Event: Nepal Earthquake
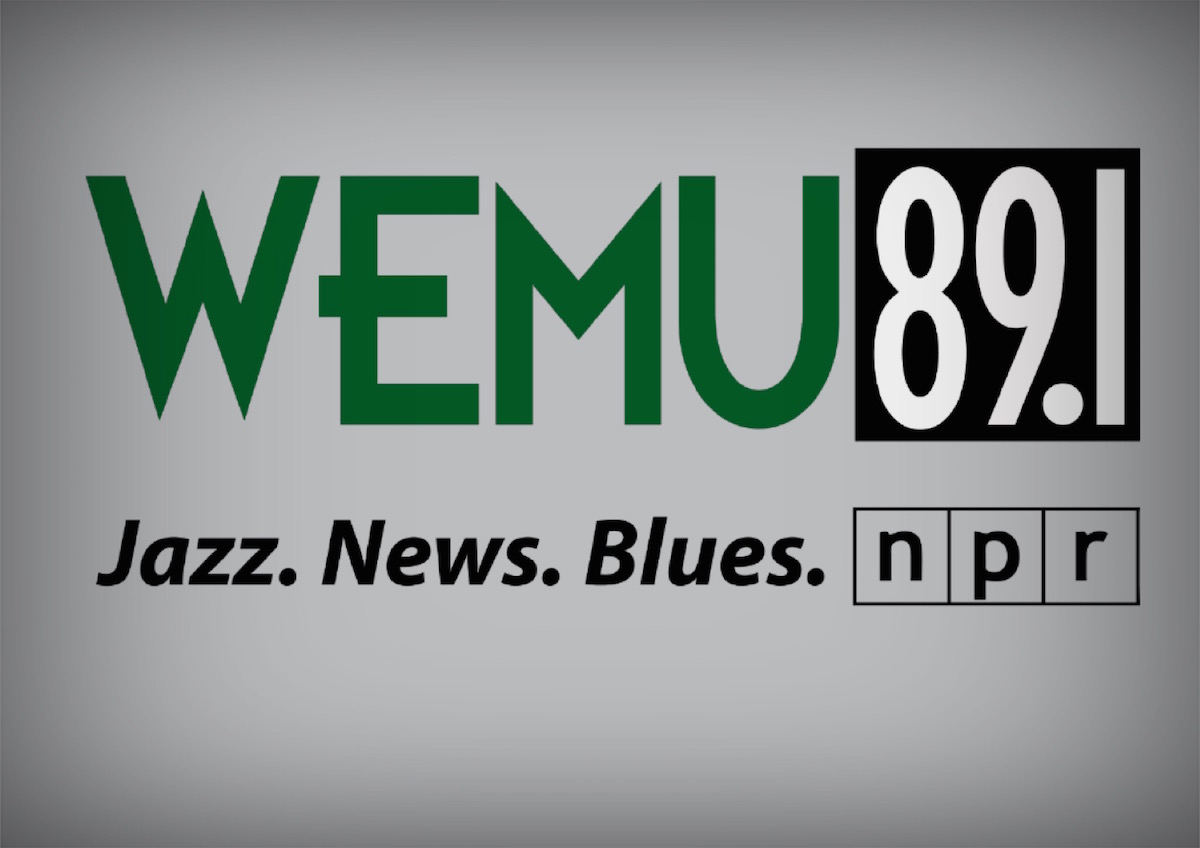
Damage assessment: no_damage